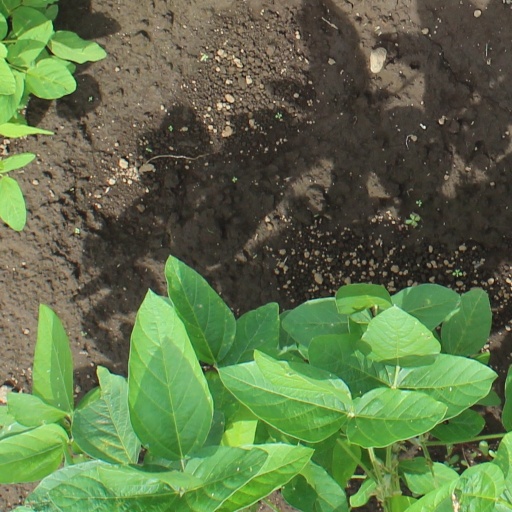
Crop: soybean